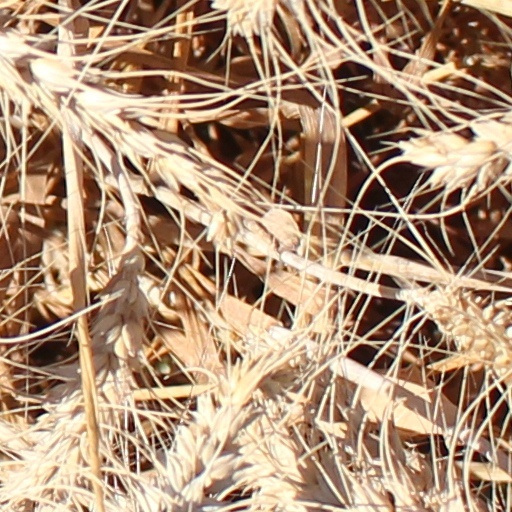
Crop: wheat